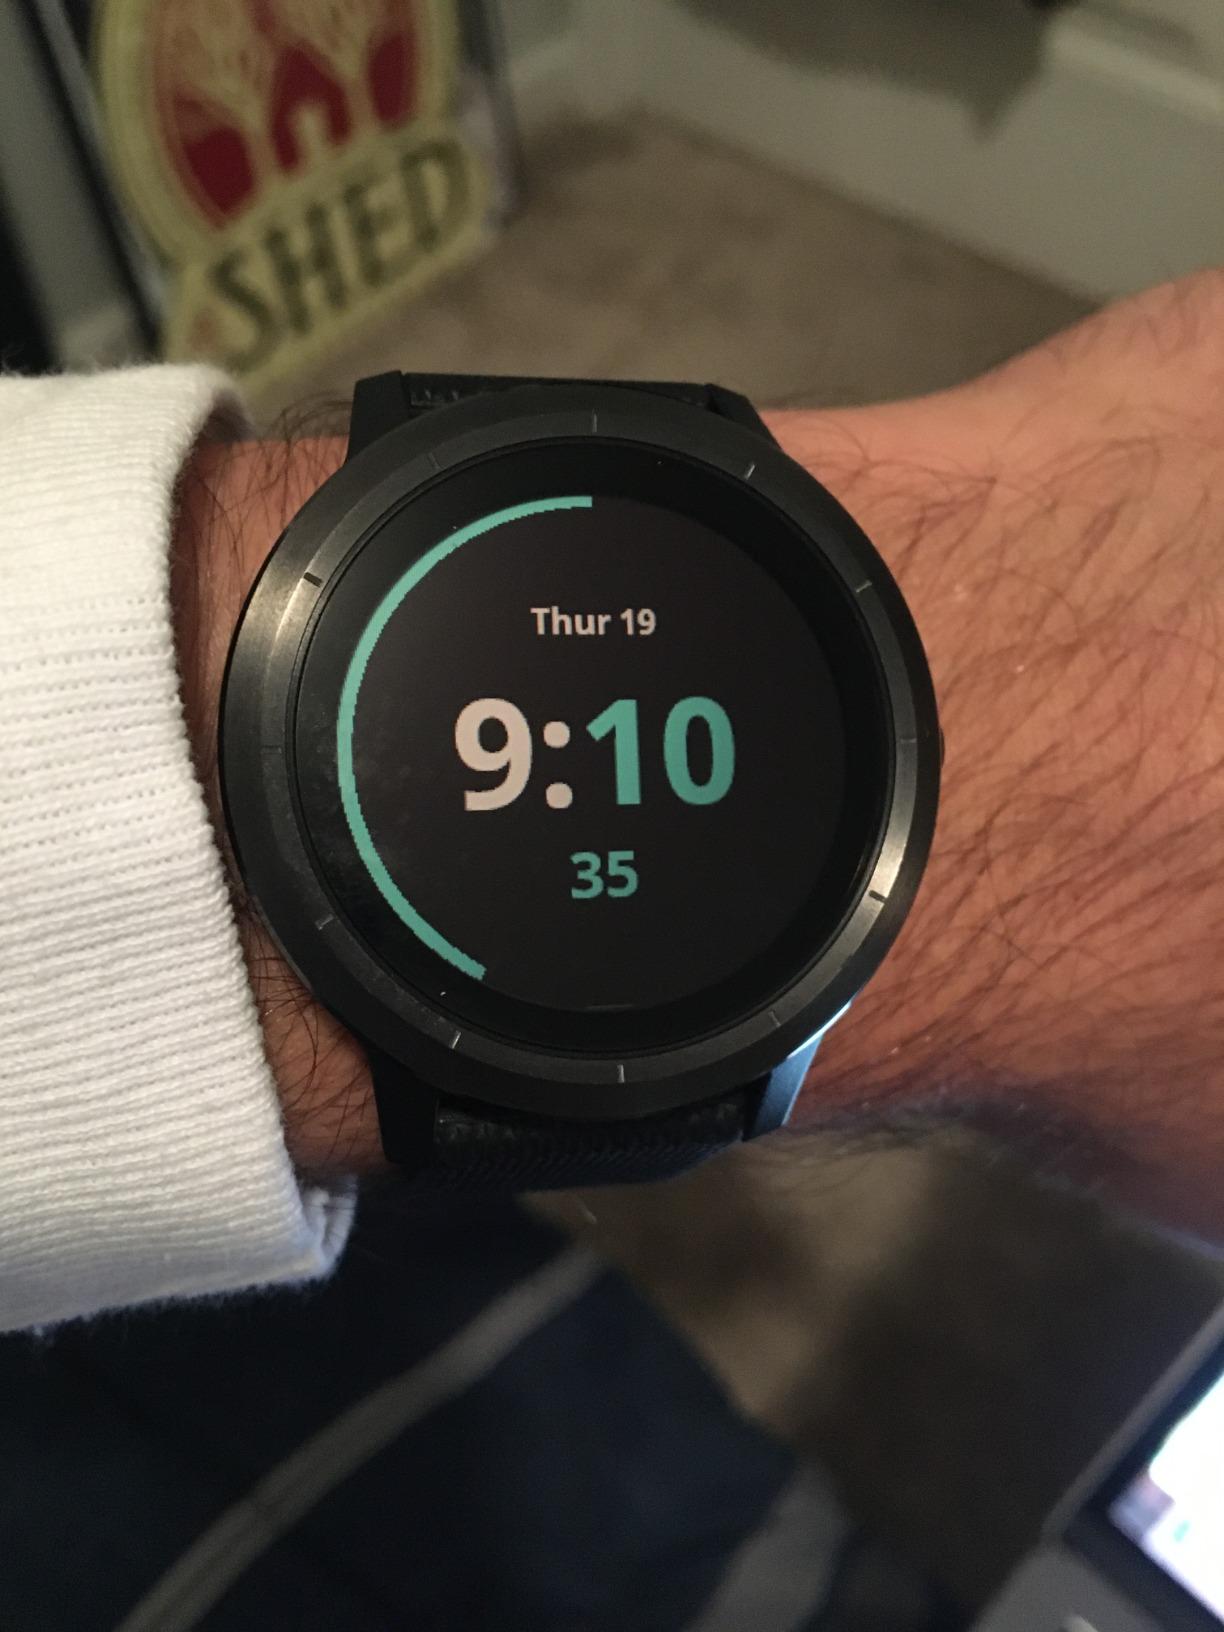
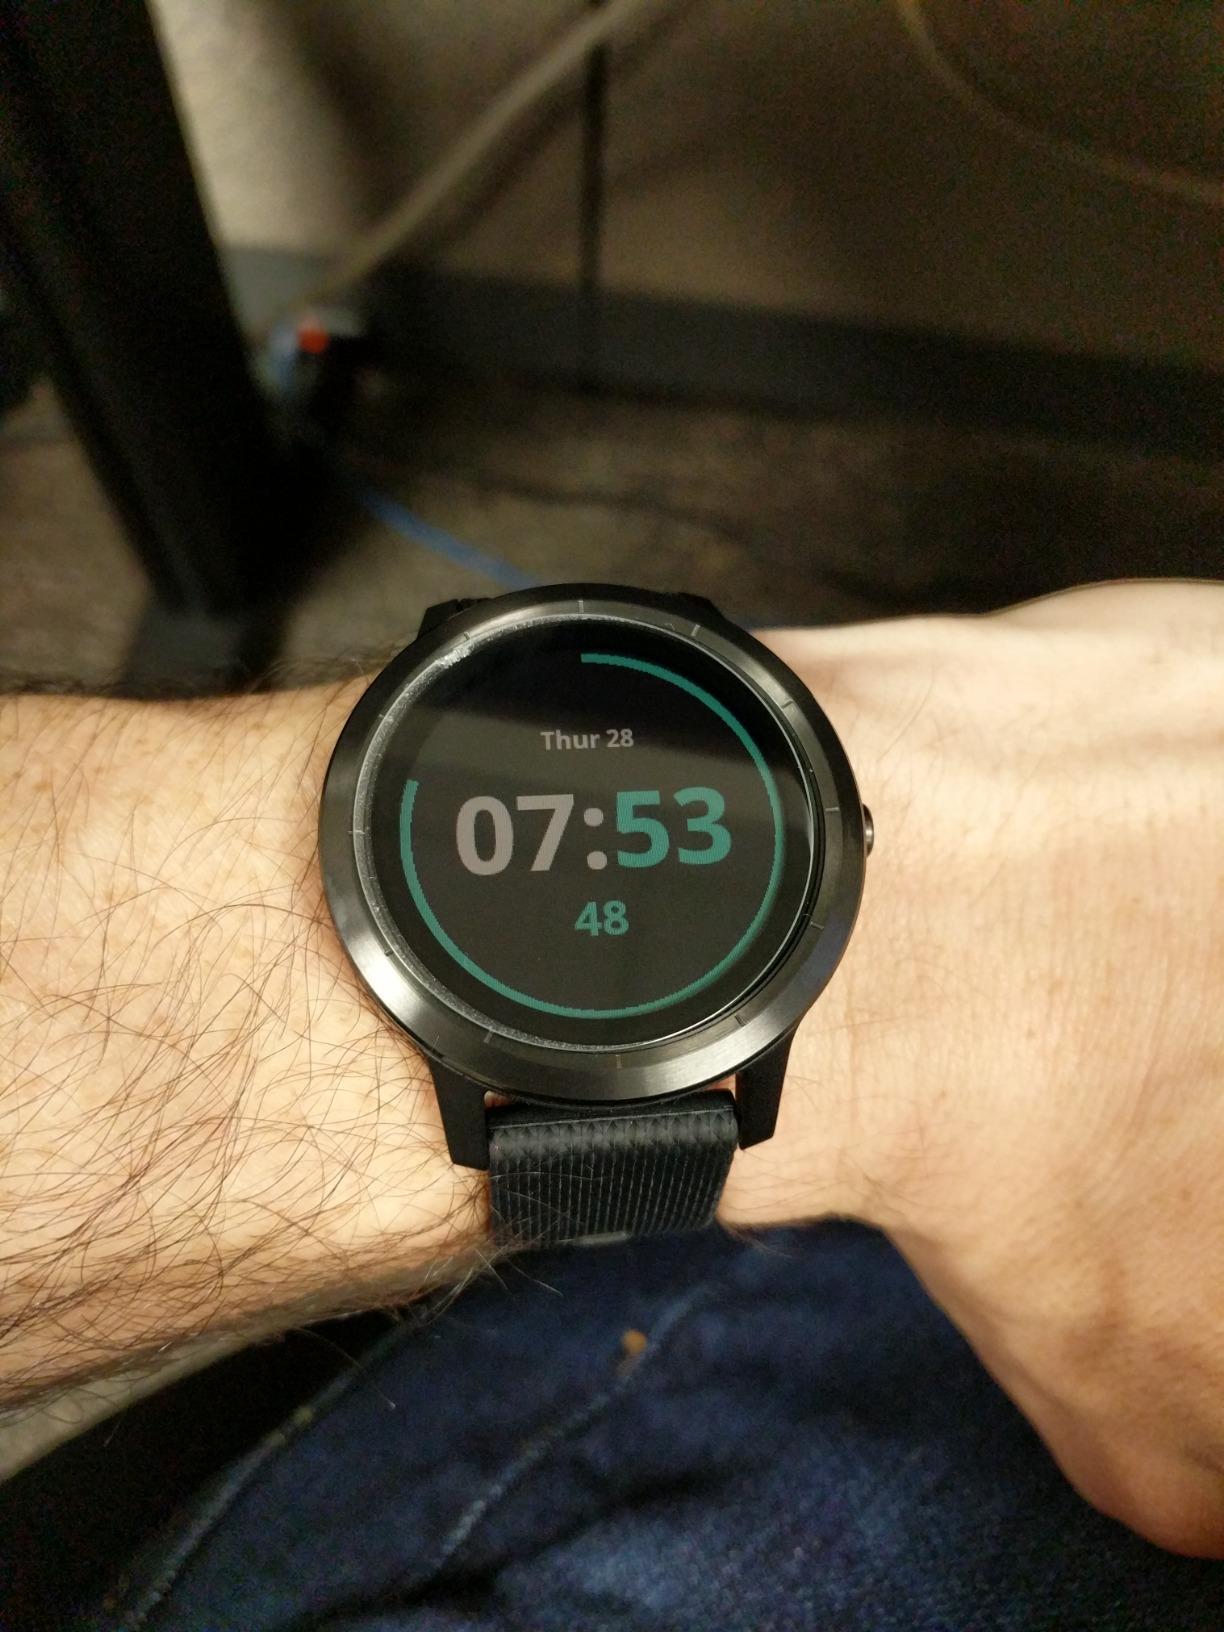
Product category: smartwatch
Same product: yes